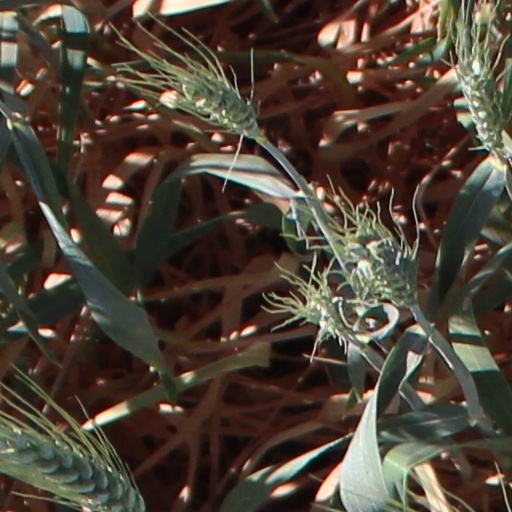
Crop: wheat